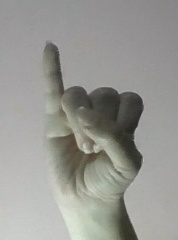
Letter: meem